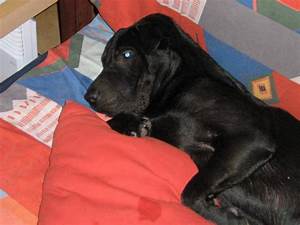
Label: dog